Museo Nacional de las Intervenciones

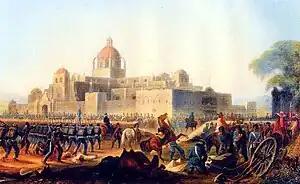
Churubusco's monastery at the height of the 1847 Battle of Churubusco, painted by James Walker

Rooms downstairs such as the kitchen, the refectory, the foyer to the sacristy, the pilgrim’s entrance as well as the garden areas outside have been restored to their original appearance. The kitchen was recreated in 2002, and the refectory, bath area and the foyer were restored in 2005. In addition, a number of other artifacts and spaces have been preserved, such as the excavations of the monastery foundations and its pre-Hispanic predecessors, but they are not available to the public. Most of the preserved downstairs rooms are related to the feeding and other necessities of the monks, such as the kitchen, the dining room and the bath area and generally were not open to the public. The lower cloister, the foyer to the sacristy and the portals were public spaces. There is also fountain inside the main patio that provided water for the monks and the surrounding community. The main garden contained and orchard which grew fruit and other foods for consumption by the monastery’s inhabitants. The "patio menor" on the side of the complex is where monks could converse with those visiting the facility.